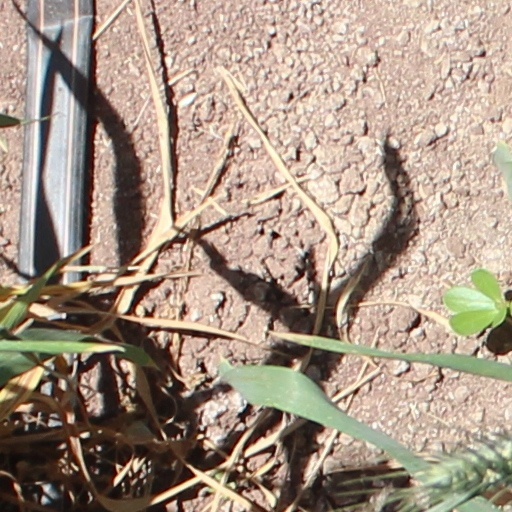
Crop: wheat